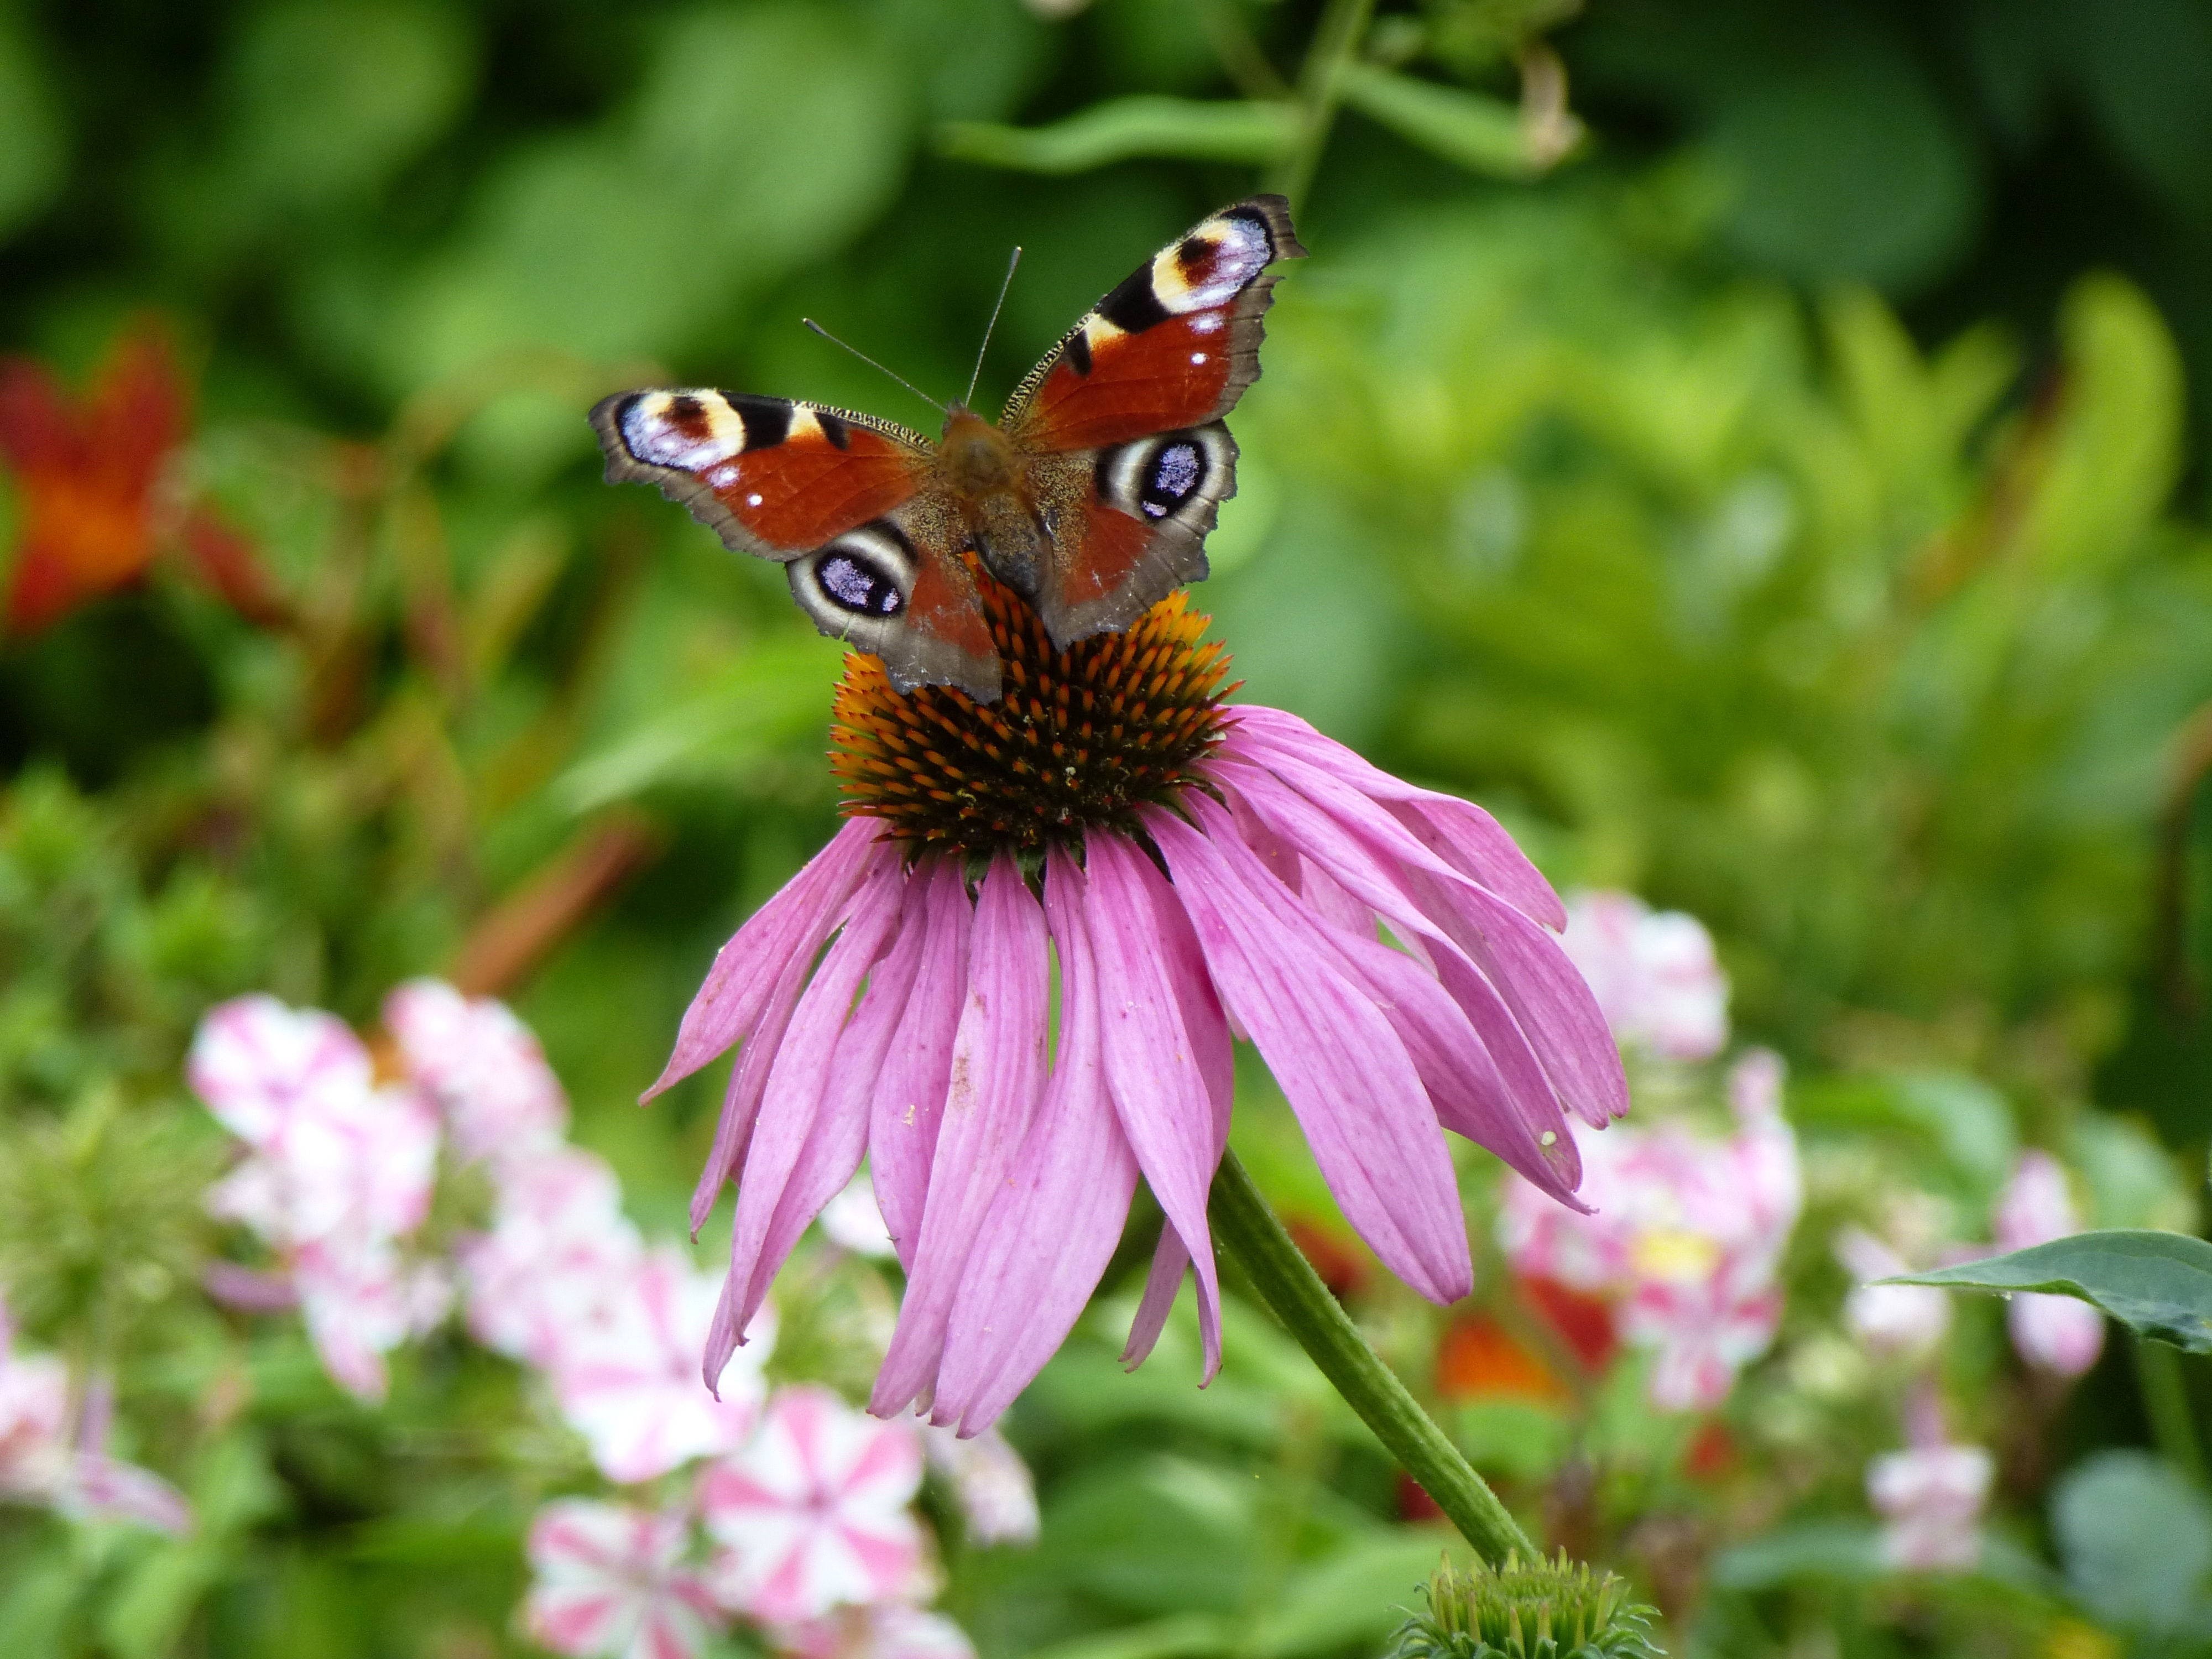
flower, summer, insect, moth, butterfly, invertebrate, shrub, coneflower, nectar, macro photography, pollinator, echinacea purpurea, moths and butterflies, lycaenid, brush footed butterfly